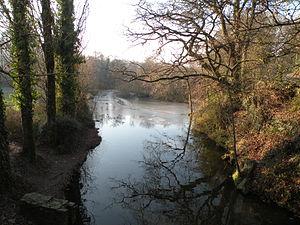
Le Gesvres pris par les glaces. La rivière marque ici la limite entre Nantes et La Chapelle-sur-Erdre
Le sentier de grande randonnée 3 est le premier chemin de grande randonnée balisé en France. Les débuts de sa réalisation remontent à 1947, année de la création de la Fédération française de la randonnée pédestre. Les premiers tronçons ont été balisés autour d’Orléans. Le chemin ne sera finalisé sous le nom GR 3 qu’en 1983 ; entre-temps, autour de la capitale d’autres chemins balisés avaient vu le jour : la ceinture verte d’Île-de-France et l’itinéraire longeant le cours de la Seine et traversant Paris ; les numéros 1 et 2 leur furent respectivement attribués.
Le Gesvres est une rivière de la Loire-Atlantique, dans la région Pays de la Loire en France, et un affluent droit de l'Erdre, donc un sous-affluent nord de la Loire.